Minkhaung II of Toungoo

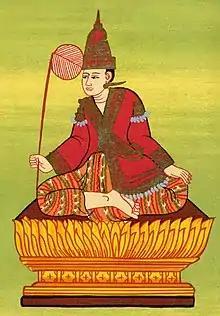
Taungoo Mingaung nat

Minkhaung II has been referred to as the basis for the Taungoo Mingaung "nat", one of the Thirty Seven Nats in the official pantheon. Based on the nature of his death, however, Minkhaung II, who died of natural causes, may not be the basis. On the other hand, Minkhaung I (r. 1446–51) was brutally assassinated. Given that death from violent murders is one of the main criteria for being inducted into the pantheon, Minkhaung I is probably the basis for the "nat".